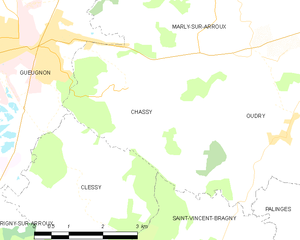
Carte des communes françaises